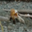
Label: fox